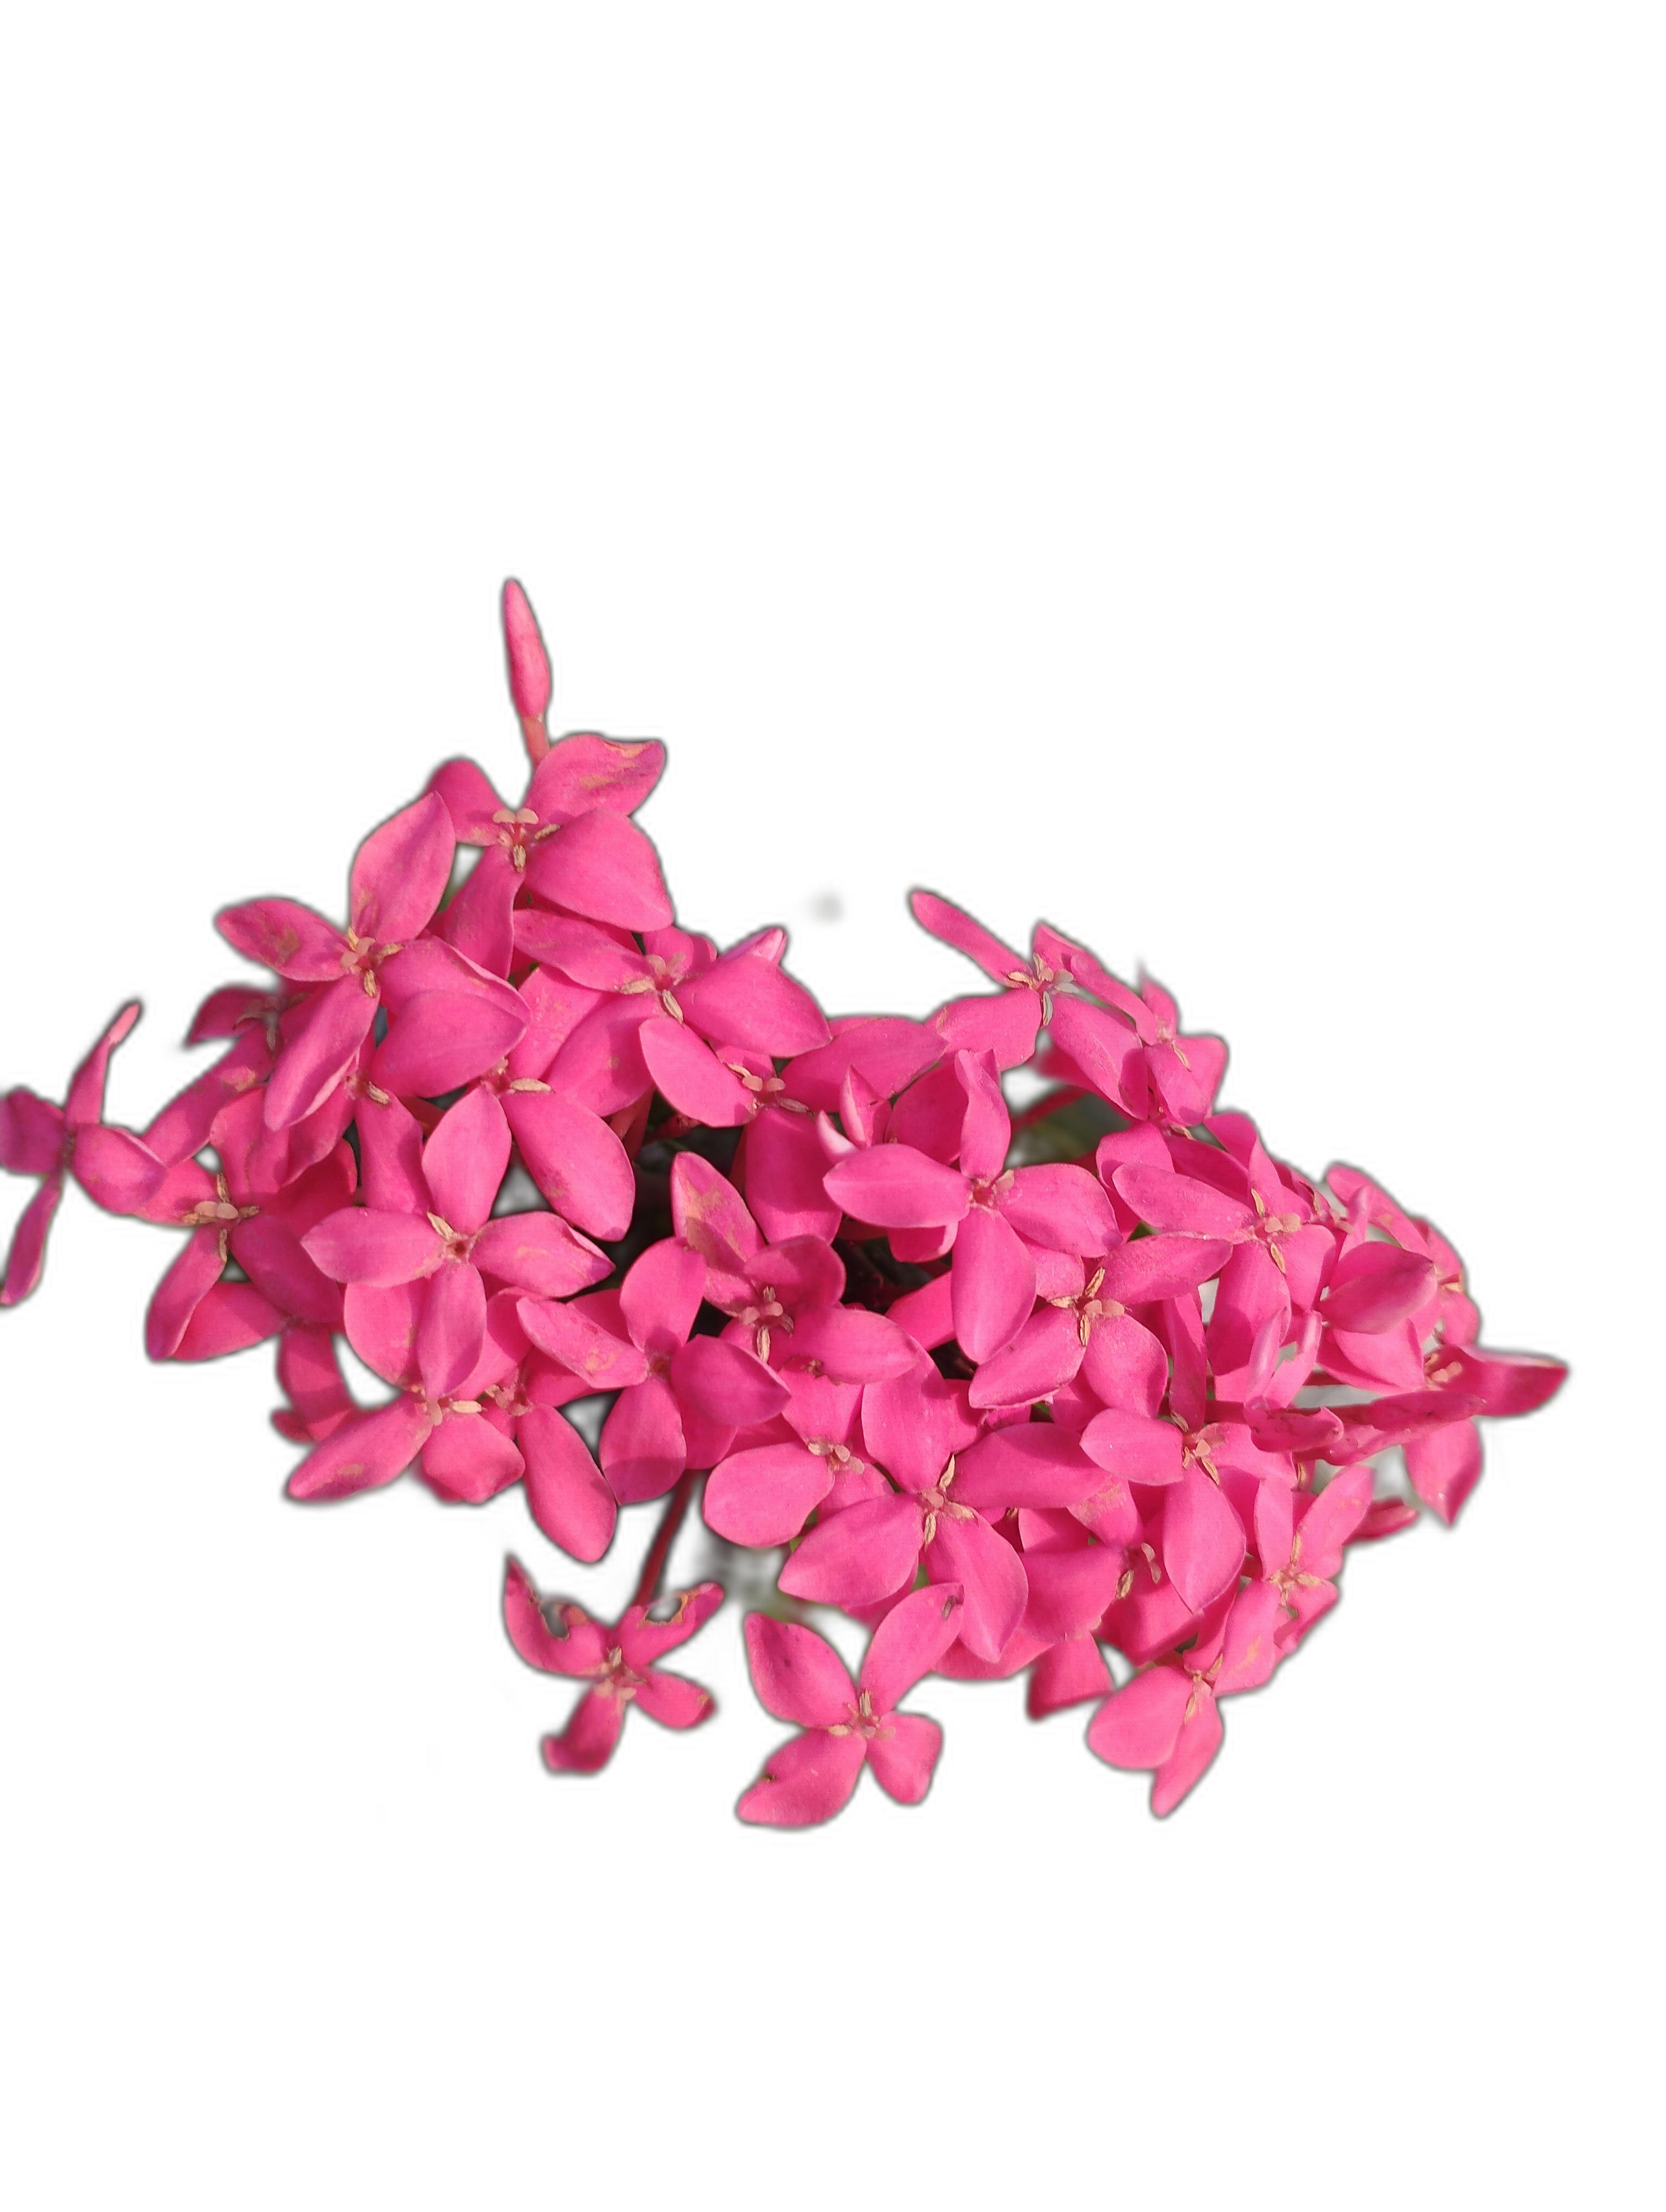
Label: Jungle geranium